The Gnome-Mobile

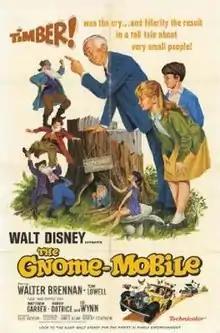
Original window card, 1967

The Gnome-Mobile is a 1967 American fantasy comedy film directed by Robert Stevenson and produced by Walt Disney Productions. Based on the 1936 book "The Gnomobile" by Upton Sinclair, it was one of the last films personally supervised by Walt Disney. Walter Brennan is dual cast as D.J. Mulrooney, the kind-hearted lumber tycoon of Irish descent, and as the irascible 943-year-old gnome Knobby. The film crosses genres "between a comedy, a romance, a drama, and an environmental critique". Karen Dotrice and Matthew Garber, previously the Banks children in "Mary Poppins" (1964), portray Mulrooney's grandchildren Elizabeth and Rodney. Tom Lowell, as the gnome Jasper, Richard Deacon, and Sean McClory round out the cast.